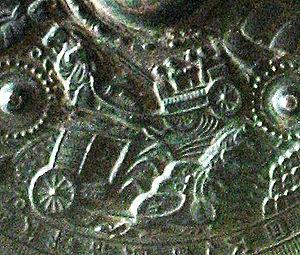
La période Kofun, ère de Kofun, ou plus exactement période des kofun est une ère de l'histoire du Japon qui va d'environ 250 à 538 de l'ère commune. Elle suit la période Yayoi et précède la période Asuka. Elle se situe à la fin de la Proto-histoire du Japon et relève de l'âge du fer qui commence à la période Yayoi, au Japon. La période Kofun et la période Asuka qui la suit sont parfois désignées collectivement comme la période Yamato.
Le rôle du cheval dans la guerre en Asie de l’Est est inextricablement lié à l’évolution stratégique et tactique des conflits armés. L'utilisation sur les champs de bataille de guerriers montés sur des chevaux ou sur des chars tirés par un cheval a changé l'équilibre des pouvoirs entre les civilisations.
Le patrimoine culturel du Japon, relevant de l’Agence pour les affaires culturelles, est constitué des biens, traditions ou notions particulièrement importantes de la culture du peuple japonais. Il recoupe notamment : le patrimoine matériel, le patrimoine vivant, le patrimoine ethnologique ou folklorique, les sites historiques, scéniques et naturels, les paysages culturels, et enfin les ensembles architecturaux traditionnels ; de plus, le patrimoine enfoui et les techniques de conservation des biens culturels sont également protégés.